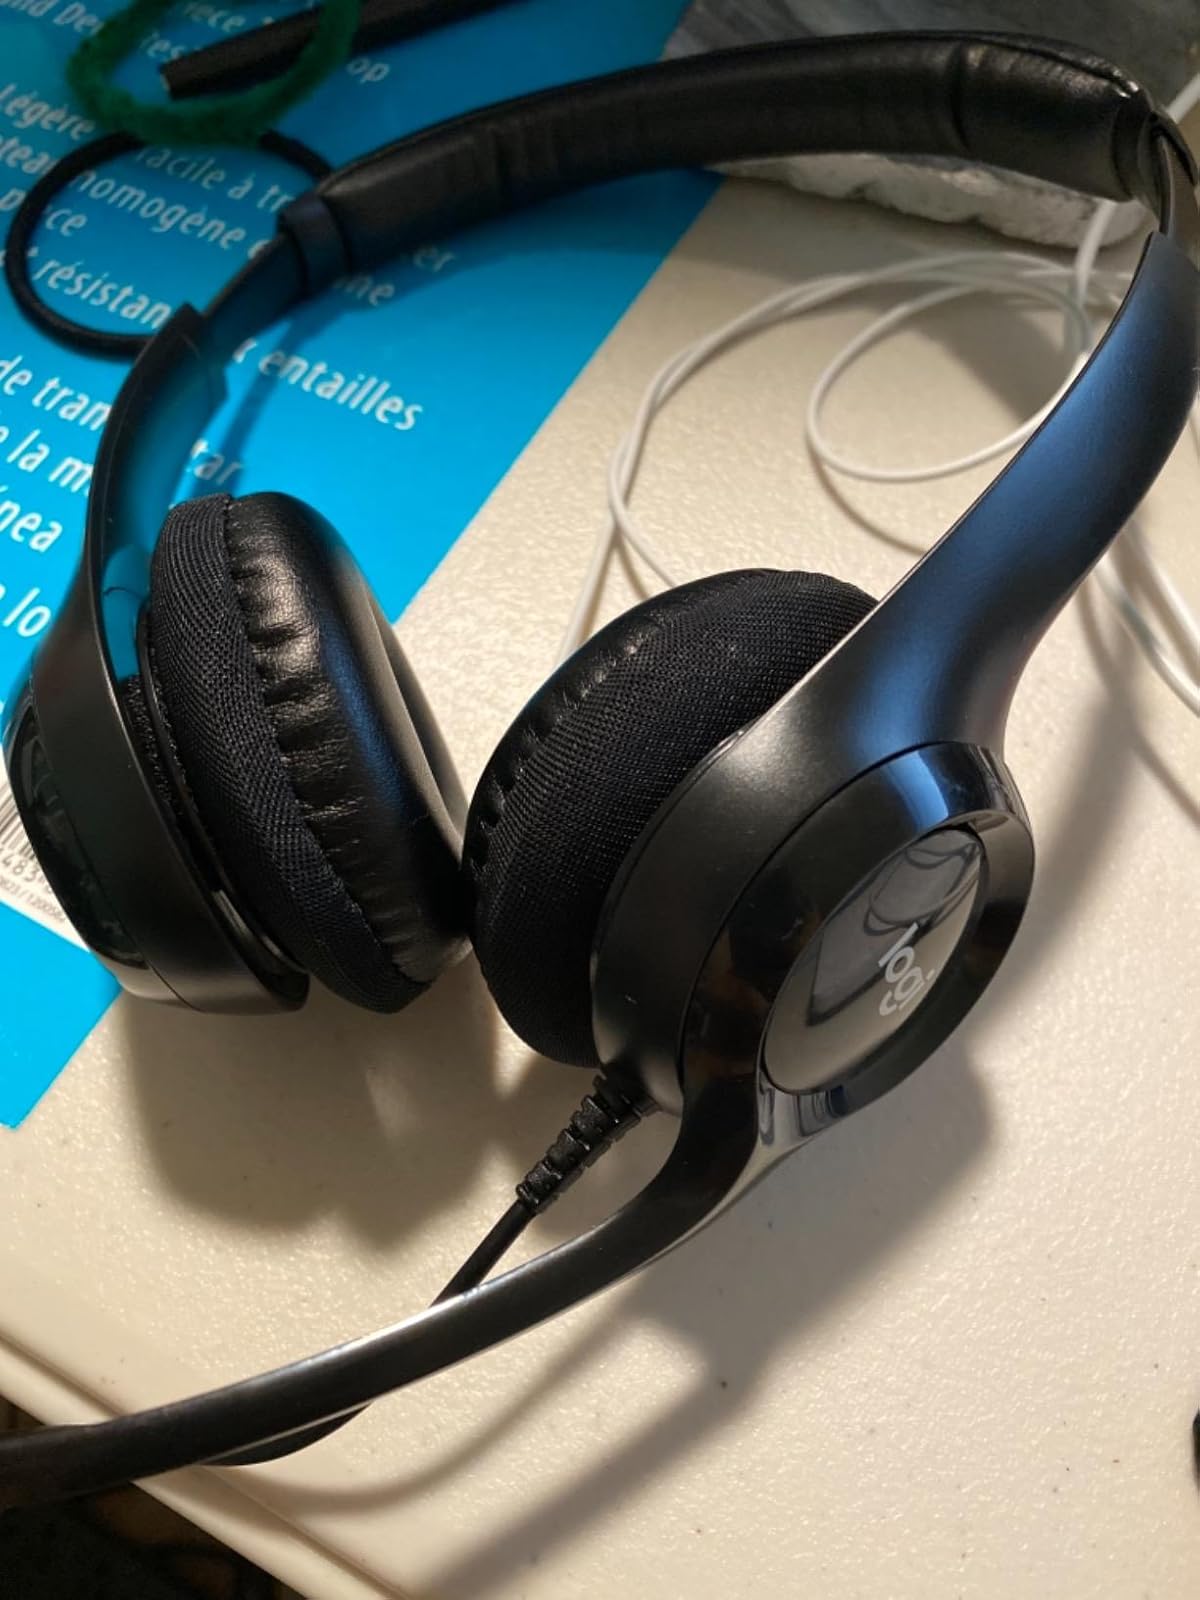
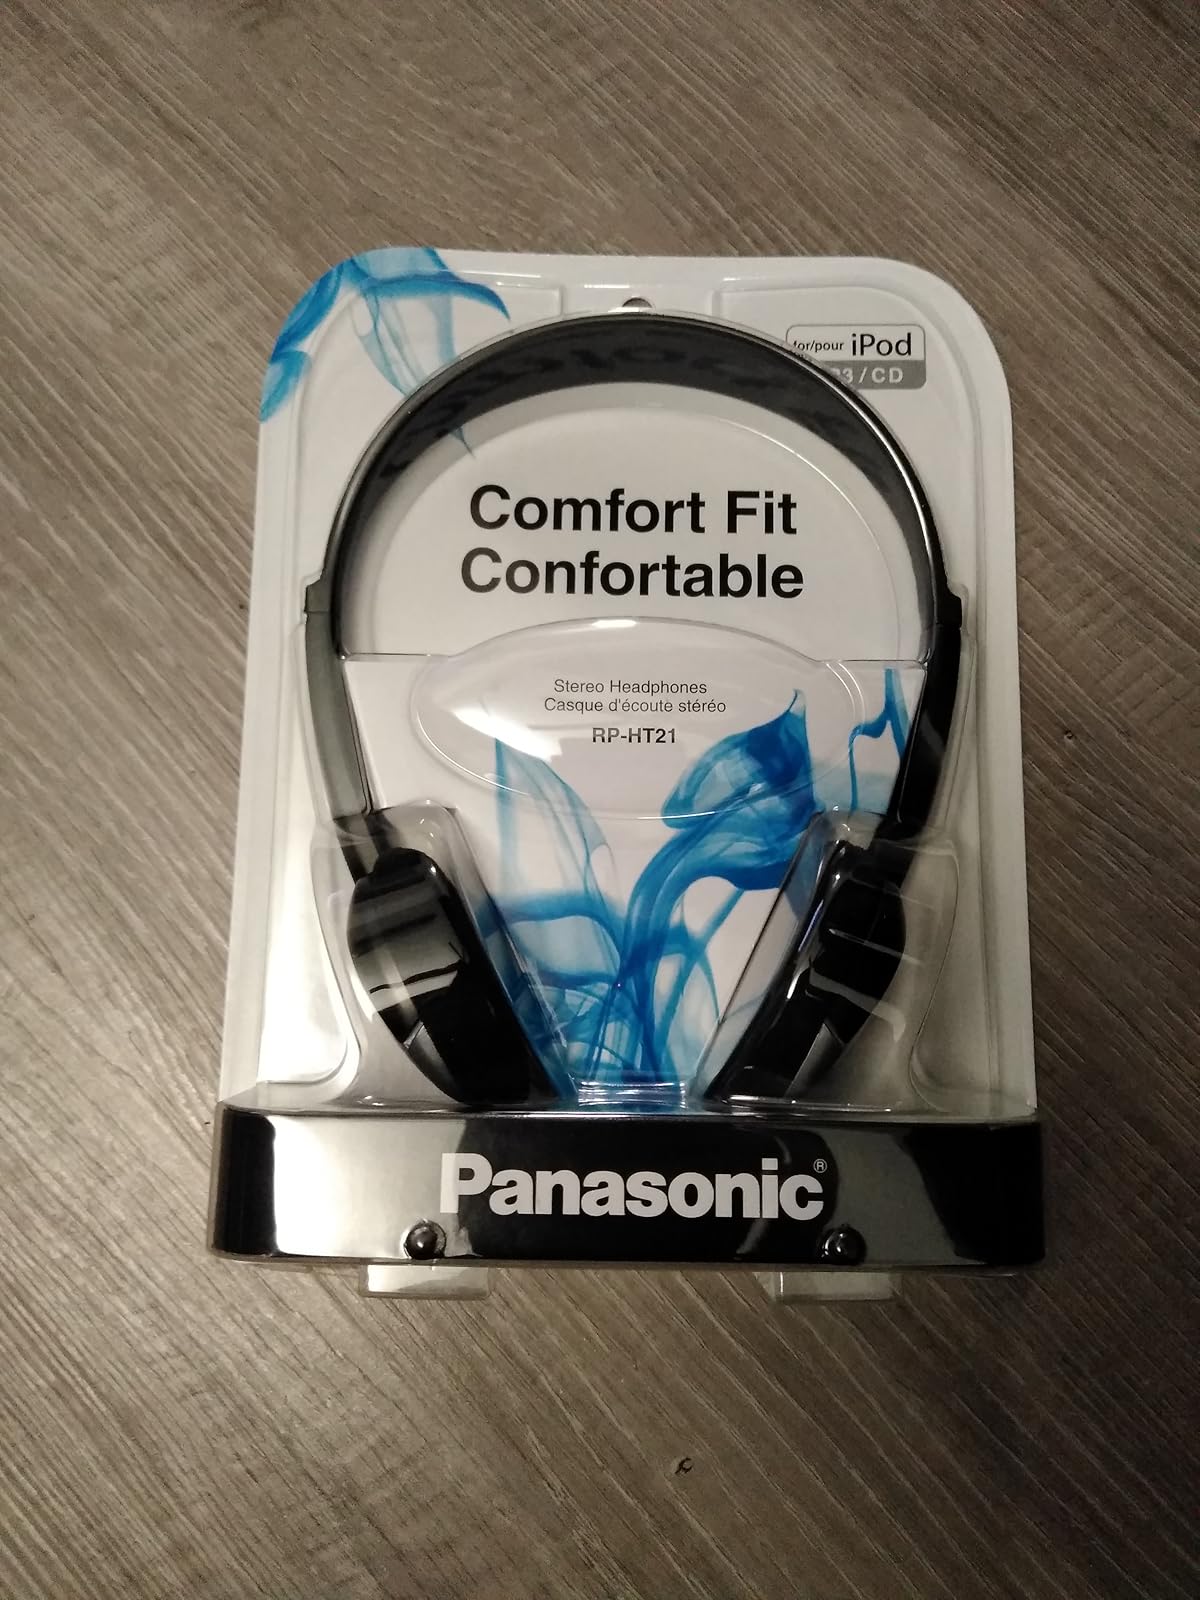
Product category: headphones
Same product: no